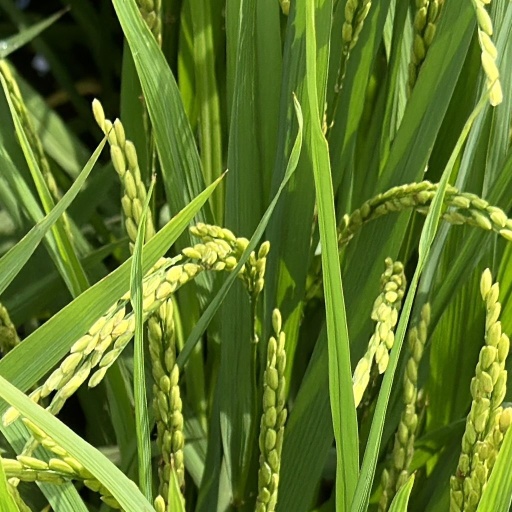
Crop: rice